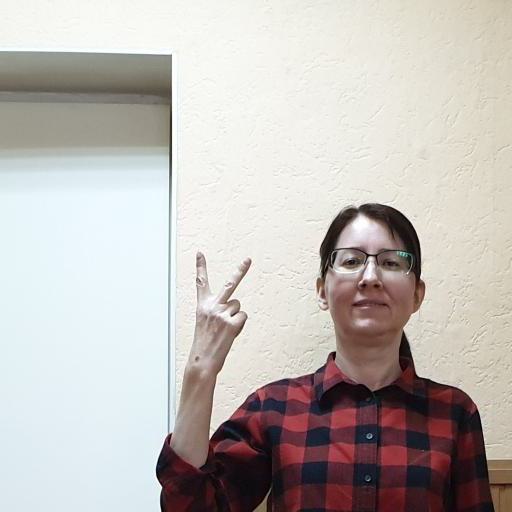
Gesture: peace_inverted